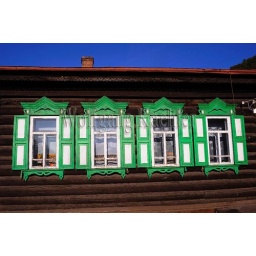
Russia, siberia, near irkutsk, lake baikal, listvyanka village, wooden house with colorful windows